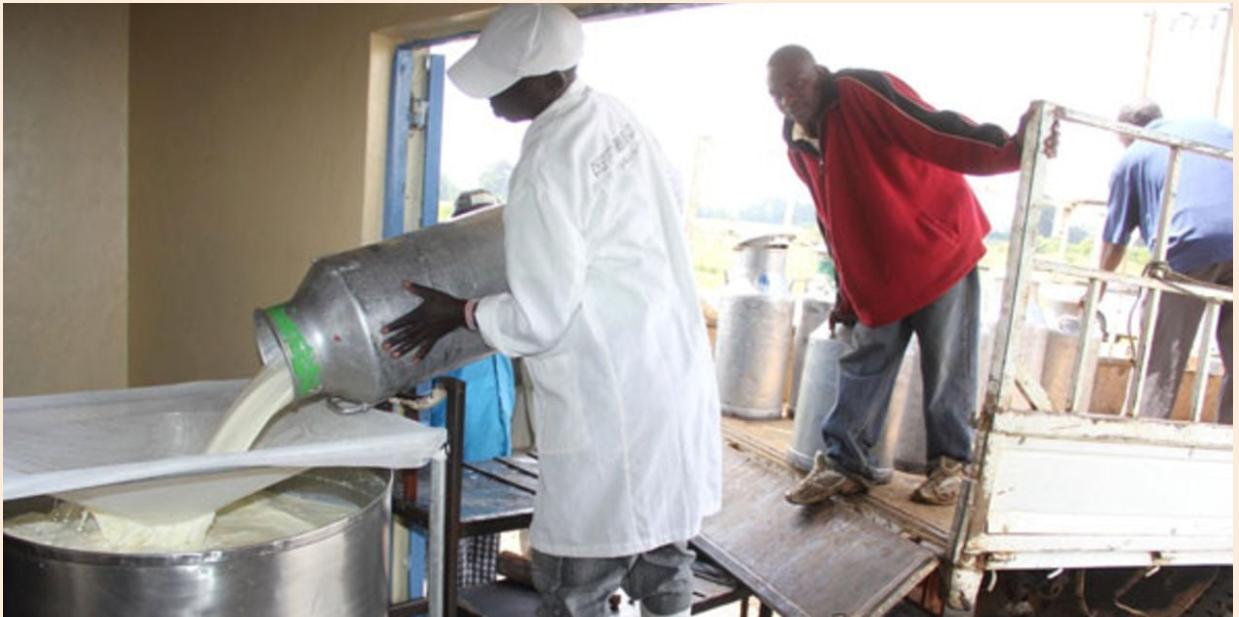
Kuna mtu ambaye anaonekana anachunga maziwa,maziwa hii inatolewa kwa gari ikiwekwa kando.Huyu amevaa koti la jeupe na kofia jeupe.Kuna mzee anayeonekana akimpatilishia mwenye fulana nyekundu kuna mwingine ako kwa gari,kuna gari kuna [cs]container[cs] mingi.